Marty McManus

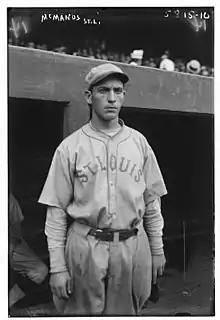
McManus in 1922

Martin Joseph McManus (March 14, 1900 – February 18, 1966) was an American baseball player and manager.